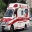
Label: ambulance